Haval H1

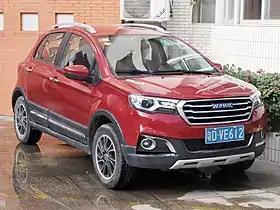
Haval H1 II

The Haval H1 or formerly the Great Wall Haval M4 is a subcompact crossover SUV produced by the Chinese manufacturer Great Wall. It was essentially a rebadged and lifted Great Wall Florid, until the second generation which is a rebadged Great Wall Voleex C20R. The Great Wall Haval M4 was renamed to simply Haval H1 after Great Wall launched Haval into an individual sub-brand in 2013.